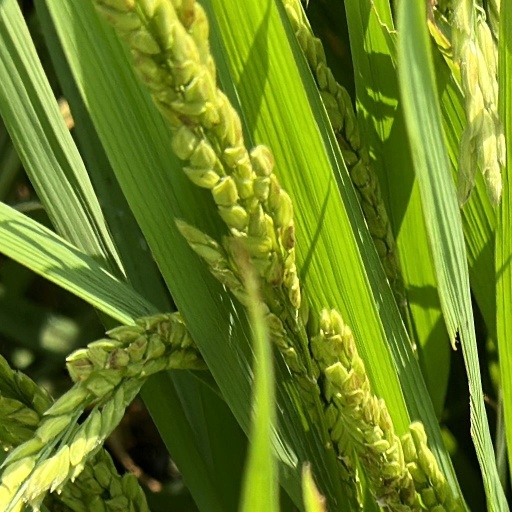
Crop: rice